New York Giants

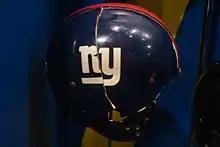
New York Giants helmet at the Pro Football Hall of Fame

In 2010, the Giants moved from Giants Stadium into MetLife Stadium, then known as the "New Meadowlands Stadium". They won against the Carolina Panthers in the first game at New Meadowlands Stadium but then lost to the Indianapolis Colts in the second "Manning Bowl", so-called due to Eli Manning's brother Peyton playing for the Colts. The Giants dropped one game to the Tennessee Titans before going on a five-game winning streak, beating the Chicago Bears, Houston Texans, Detroit Lions, Dallas Cowboys, and Seattle Seahawks. Before long, the Giants were 6–2 but lost two straight to division foes: to the Cowboys 33–20 at home, and to the Philadelphia Eagles on the road, putting the Giants in second place in the NFC East at 6–4. In first place was the Eagles, but at December 19 the two teams tied at 8–4, setting up a match for first place. The Giants were at home and led 24–3 over the Eagles at halftime. The score was 31–10 with 5:40 left in the game, but Michael Vick led the Eagles to three touchdown drives to tie the game up at 31 with 40 seconds left. After a Giants three-and-out, Matt Dodge punted the ball to DeSean Jackson, who returned it for a touchdown, concluding the Giants' epic collapse. The next game, the Giants lost to the eventual Super Bowl champion Green Bay Packers 45–17, and at 9–6, they faced the Redskins. They had to win and have the Packers lose in order to get into the playoffs. The Giants won 17–14, but the Packers beat the Bears 10–3, so the Giants missed out on the playoffs again, ending a collapse in which the Giants went 4–4 in their last eight games.